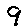
Label: 9